Çınar incident

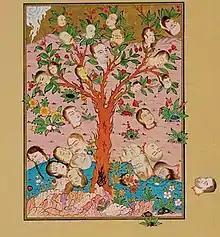

Çınar incident ("Platanus Incident") is the name of a 17th-century rebellion in the Ottoman Empire. It is also sometimes known as "The Event of the Wakwak" ("Vakʿa-ı Vakvakiye"), named after a mythical tree on which human beings grew, as an analogy to the corpses hung from trees in the aftermath of the rebellion.